States of the Weimar Republic

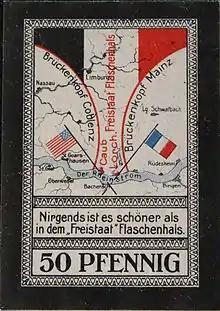
Emergency money of the Free State of Bottleneck with a map of the region. The text reads: "Nowhere is it more beautiful than in the Free State of Bottleneck".

Article 12 granted the states the power of legislation in all areas in which the federal government did not make use of its own powers. Within that limitation, national laws took precedence over state laws (Article 13). The seven areas in which the federal government had sole power of legislation (such as national defence and foreign relations) were enumerated in Article 6, while Article 7 listed twenty additional areas in which it could legislate (including civil and criminal law, judicial procedure, the press, the right of assembly, commerce and a number of social issues such as "poor relief" and public health). The federal government could also legislate on taxes and revenue "in so far as they are claimed in whole or in part for its purposes" (Article 8). In July 1919, however, Finance Minister Matthias Erzberger pushed through a financial reform package that permanently strengthened the federal government at the expense of the states by giving it exclusive financial sovereignty and thus freeing it from dependence on the states as had been the case under the Empire.